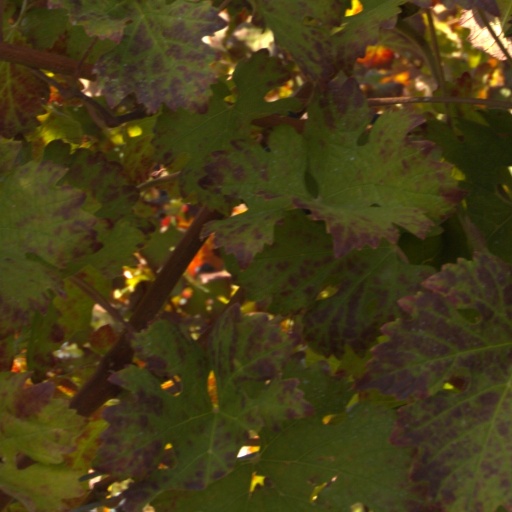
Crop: grape